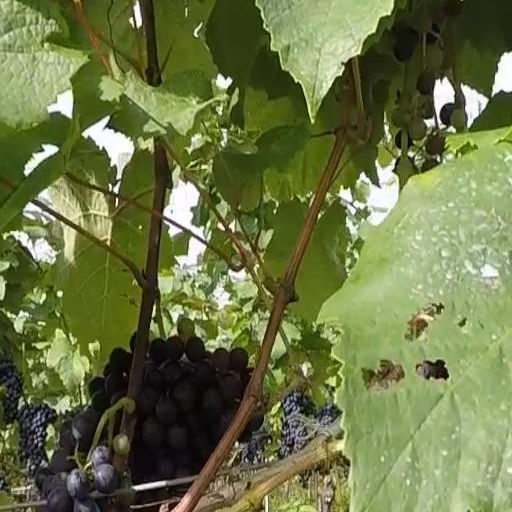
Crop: grape